40M Turán

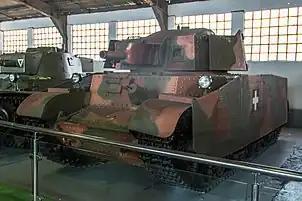
The only surviving 41M Turán II in Kubinka, near Moscow

During the installation, the gun cradle cracked and repairs delayed the production of the vehicle even further. On May 6, 1942, all the preparations were done for ground testing, and the gun cradle was repaired. The test was successful and the new heavy tank was put into service as the 41.M "Turán" (also known as "Turán" II or ""Turán" 75 short"). The first Turán IIs were not delivered to their units until September–October 1943 because the production of gun optics and ammunition were delayed.